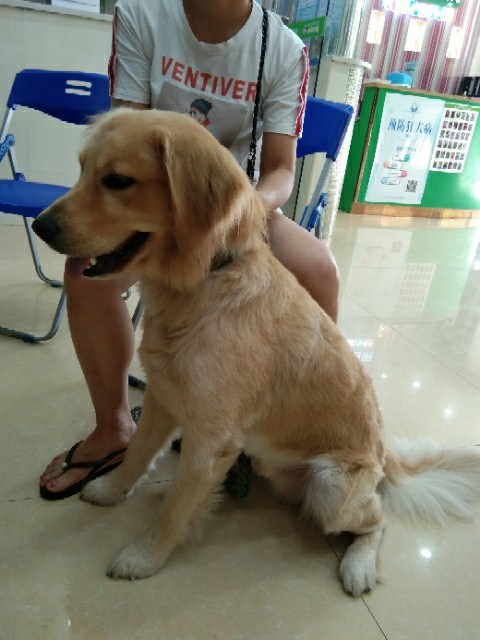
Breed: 5355-n000126-golden_retriever